Joep Franssens

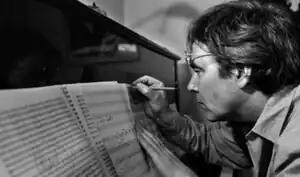
Joep Franssens

Joep Franssens studied piano in Groningen and composition in the Hague and Rotterdam with composer Louis Andriessen and Klaas de Vries respectively. Franssens is a representative of the post-serial generation of Dutch composers who use tonal means and an accessible idiom without neo-Romantic features, even if the pathos-laden, highly emotional nature of his music appears to contradict this endeavour. In his works, which consist of chamber music, choral and orchestral works, Franssens aims at a synthesis of monumentality and euphony and is initially guided by J.S. Bach and the work of György Ligeti such as Lontano and Atmosphères. Later a trend towards radical austerity become apparent under the influence of American minimalist music, East European mysticism (e.g. Pärt) and the symphonic pop music of the 1970s such as Yes and Genesis, culminating in the static diatonicism of the ensemble work ‘Dwaallicht’ (1989) and the serene counterpoint of ‘Sanctus’ for orchestra (1996, rev. 1999). The instrumentation increasingly shows a preference for warm, luxuriant colours.